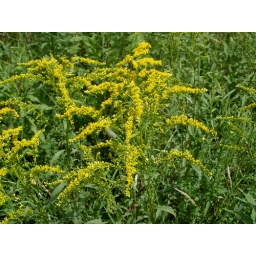
In a few weeks the back field will be ablaze in yellow (golden) rod!